Esther Baker Steele

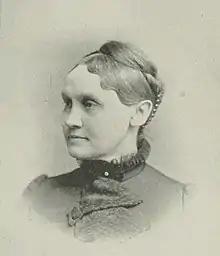
"A Woman of the Century"

Esther Baker Steele (Baker; August 4, 1835 – November 23, 1911) was an American educator, author, editor, and philanthropist of the long nineteenth century. She aided her husband, Dr. J. Dorman Steele in his fourteen-week Barnes' Brief Histories series of books, these publications being, "Brief History of the United States", 1871; "France", 1875; "Centenary History of United States", 1875; "Ancient Peoples", 1881; "Mediaeval and Modern Peoples", 1883; "General History", 1883; "Greece, with Selected Readings", 1884; "Rome, with Selected Readings", 1885; and "Revised United States", 1885. She did most of the work upon "Brief History of the United States", which proved a phenomenal success. After her husband's death, she prepared new editions of these joint works and also of her husband's science books ("Hygienic Physiology", enlarged edition, 1888; and "General History", 1893). Steele traveled extensively and lectured before the Syracuse University in 1897. She was one of the most generous benefactors of the university, and served as Trustee from 1895.